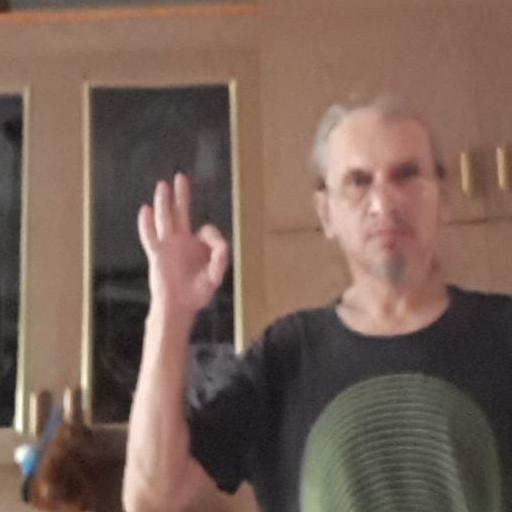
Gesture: ok